Weld family

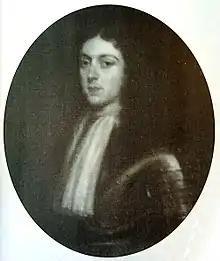
Sir John Weld (1585–1622) of Arnolds, Southgate, London

The Welds are an old gentry family which claims descent from Eadric the Wild and are related to other Weld branches in several parts of the United Kingdom, from Willey, Shropshire, and the Lulworth Estate, Dorset and still others in the Antipodes and in Massachusetts. A notable early Weld was William de Welde (or atte Welde), High Sheriff of London in 1352, whose progeny moved in and out of obscurity.